Pillar Point Air Force Station

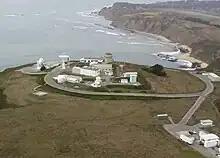
Pillar Point Air Force Station

Pillar Point Air Force Station, formerly Pillar Point Military Reservation, is a United States Armed Forces facility on 48 acres overlooking Pillar Point Harbor, California. Pillar Point is 15 miles south of the City of San Francisco in San Mateo County. The facility was built and founded on October 10, 1940, as part of the World War II harbor defenses of San Francisco, as there was concern that Japan might attack San Francisco. Large artillery, .50-caliber machine guns for anti-aircraft defense, searchlights, barracks, concrete bunkers, cyclone fences, and an electric system were installed for defensive measures. In June 1944, a short-range UHF Surface Craft Detection Radar System, model SCR-296, built by Western Electric Company was installed. The SCR-296 could detect and track seagoing surface craft.